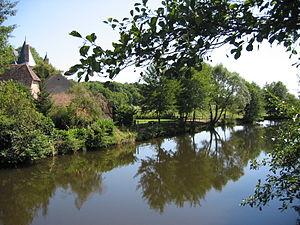
Jaligny-sur Besbre (France) - La Besbre
Jaligny-sur-Besbre est une commune française située dans le département de l'Allier et la région Auvergne-Rhône-Alpes. Autrefois appelée Jaligny, elle a pris son nom actuel le 20 novembre 1967.